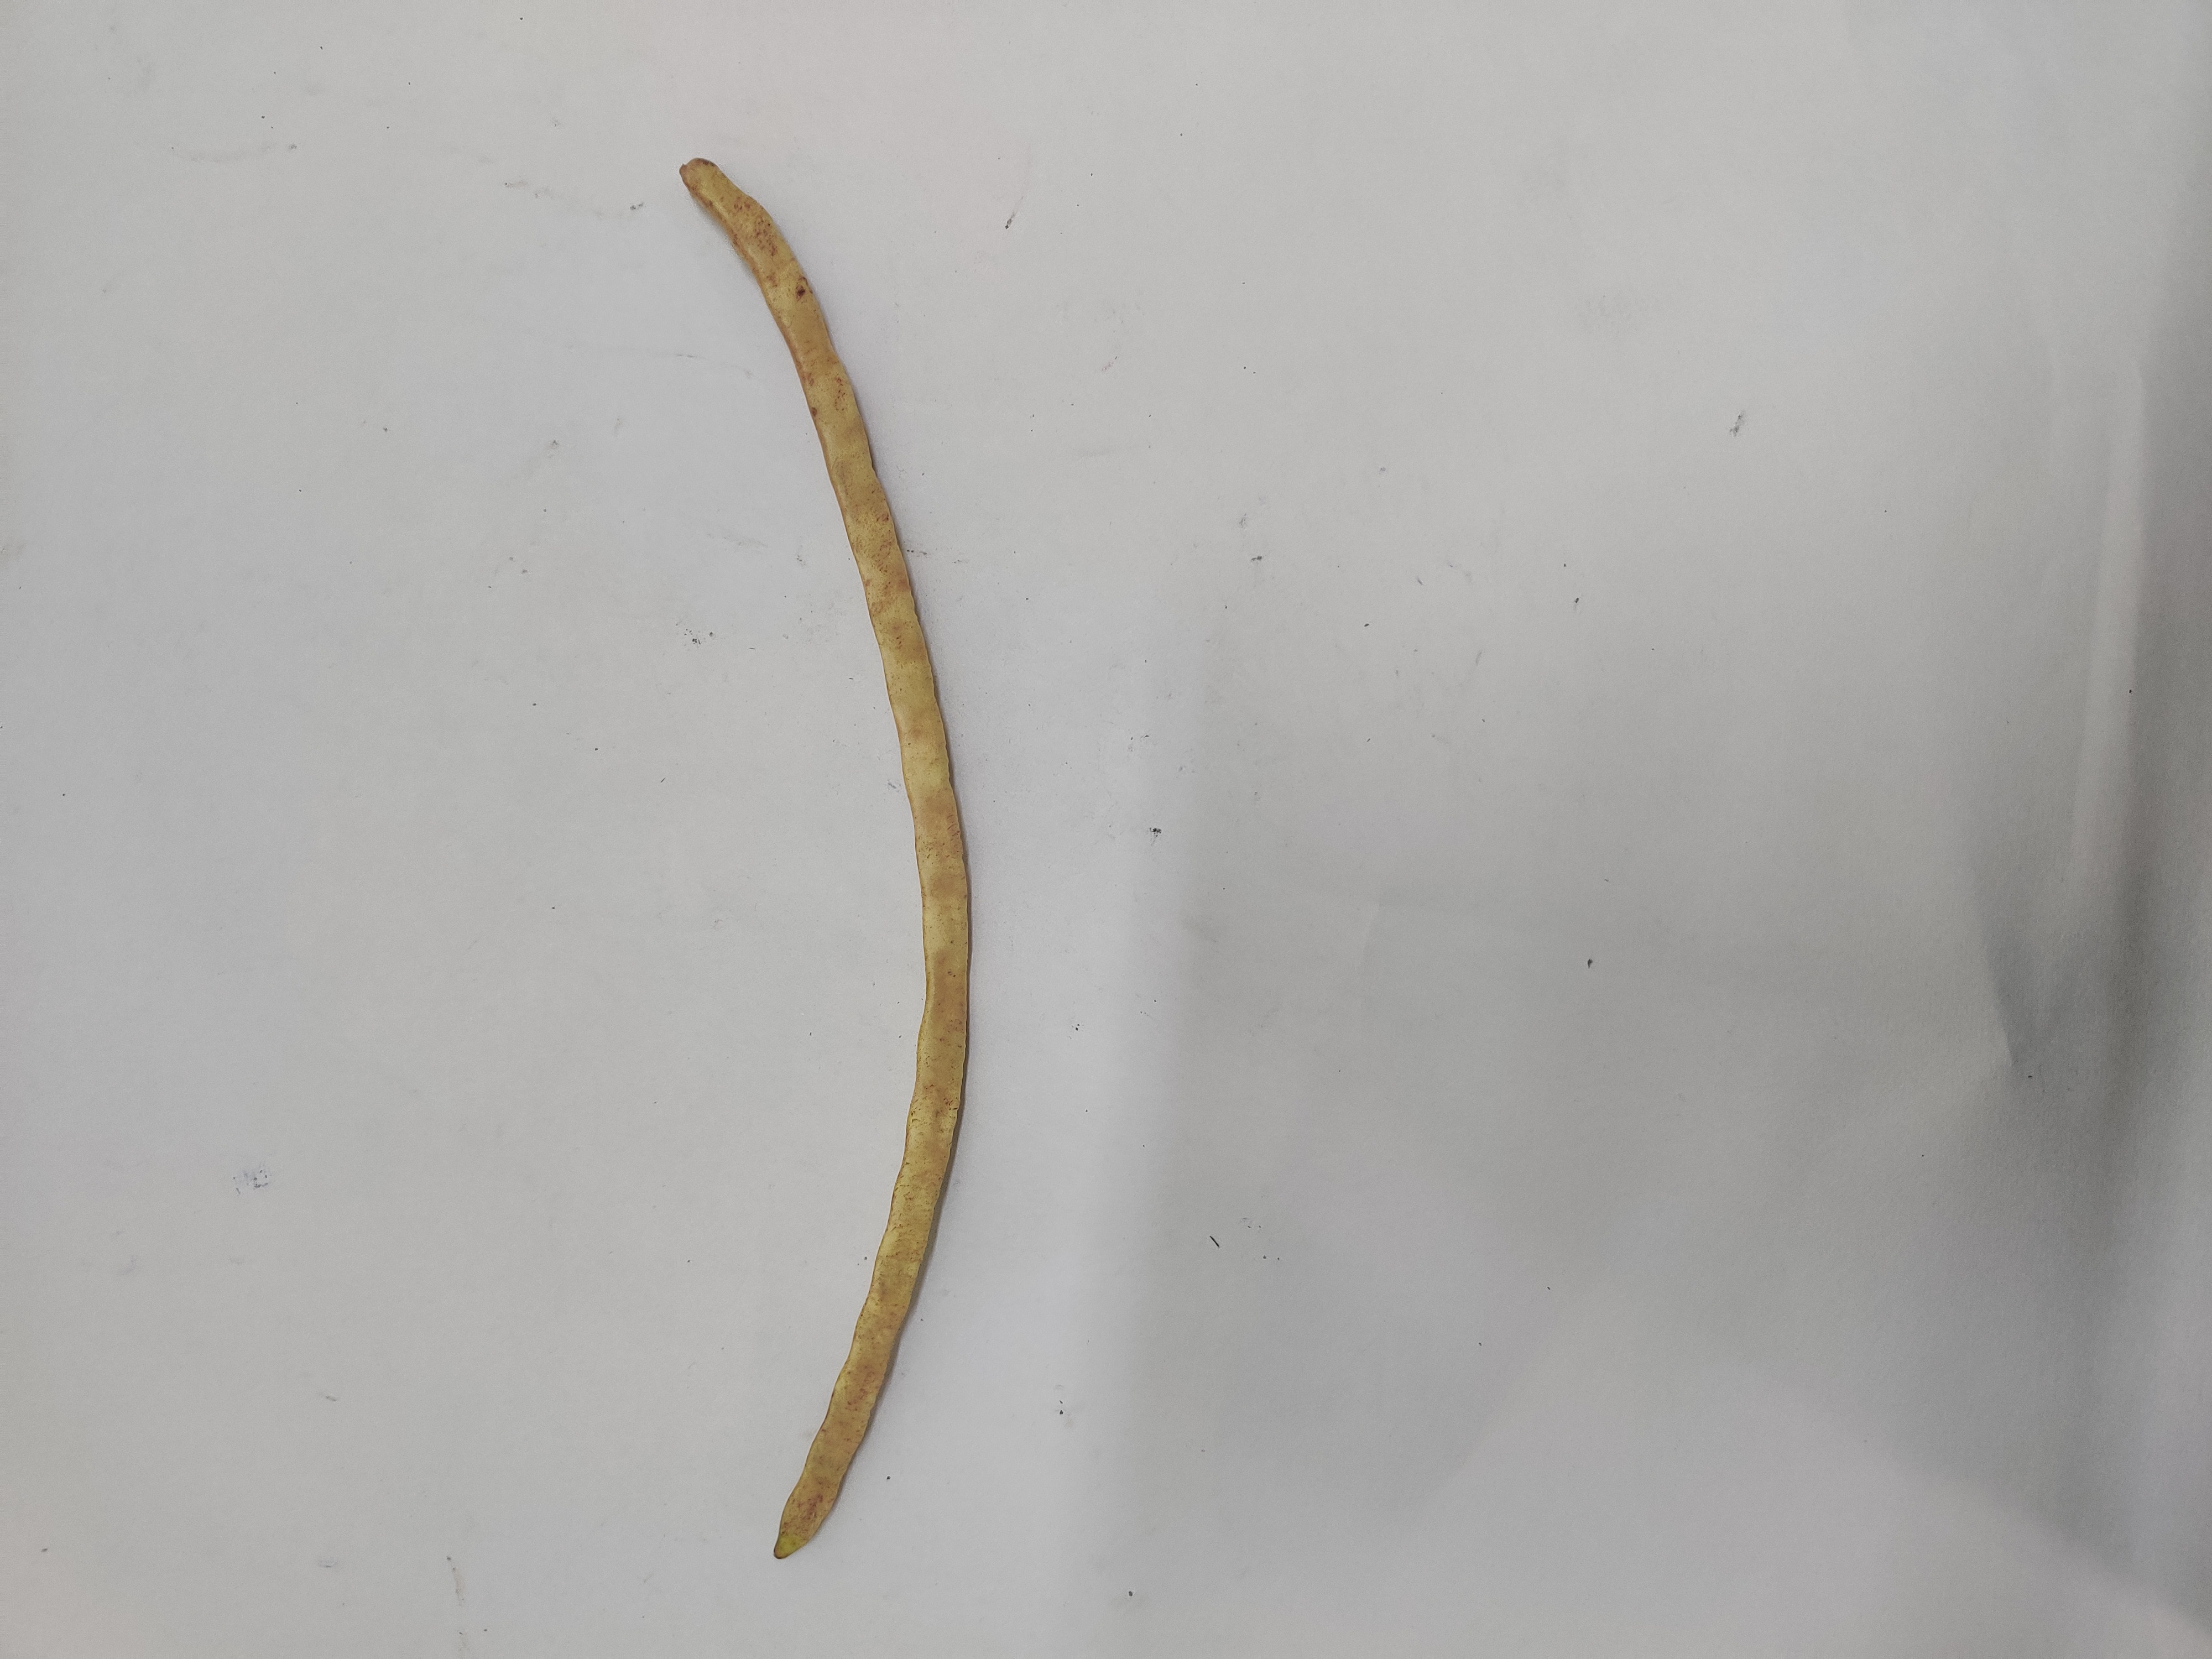
Crop: Cowpea
Condition: Severely Damaged